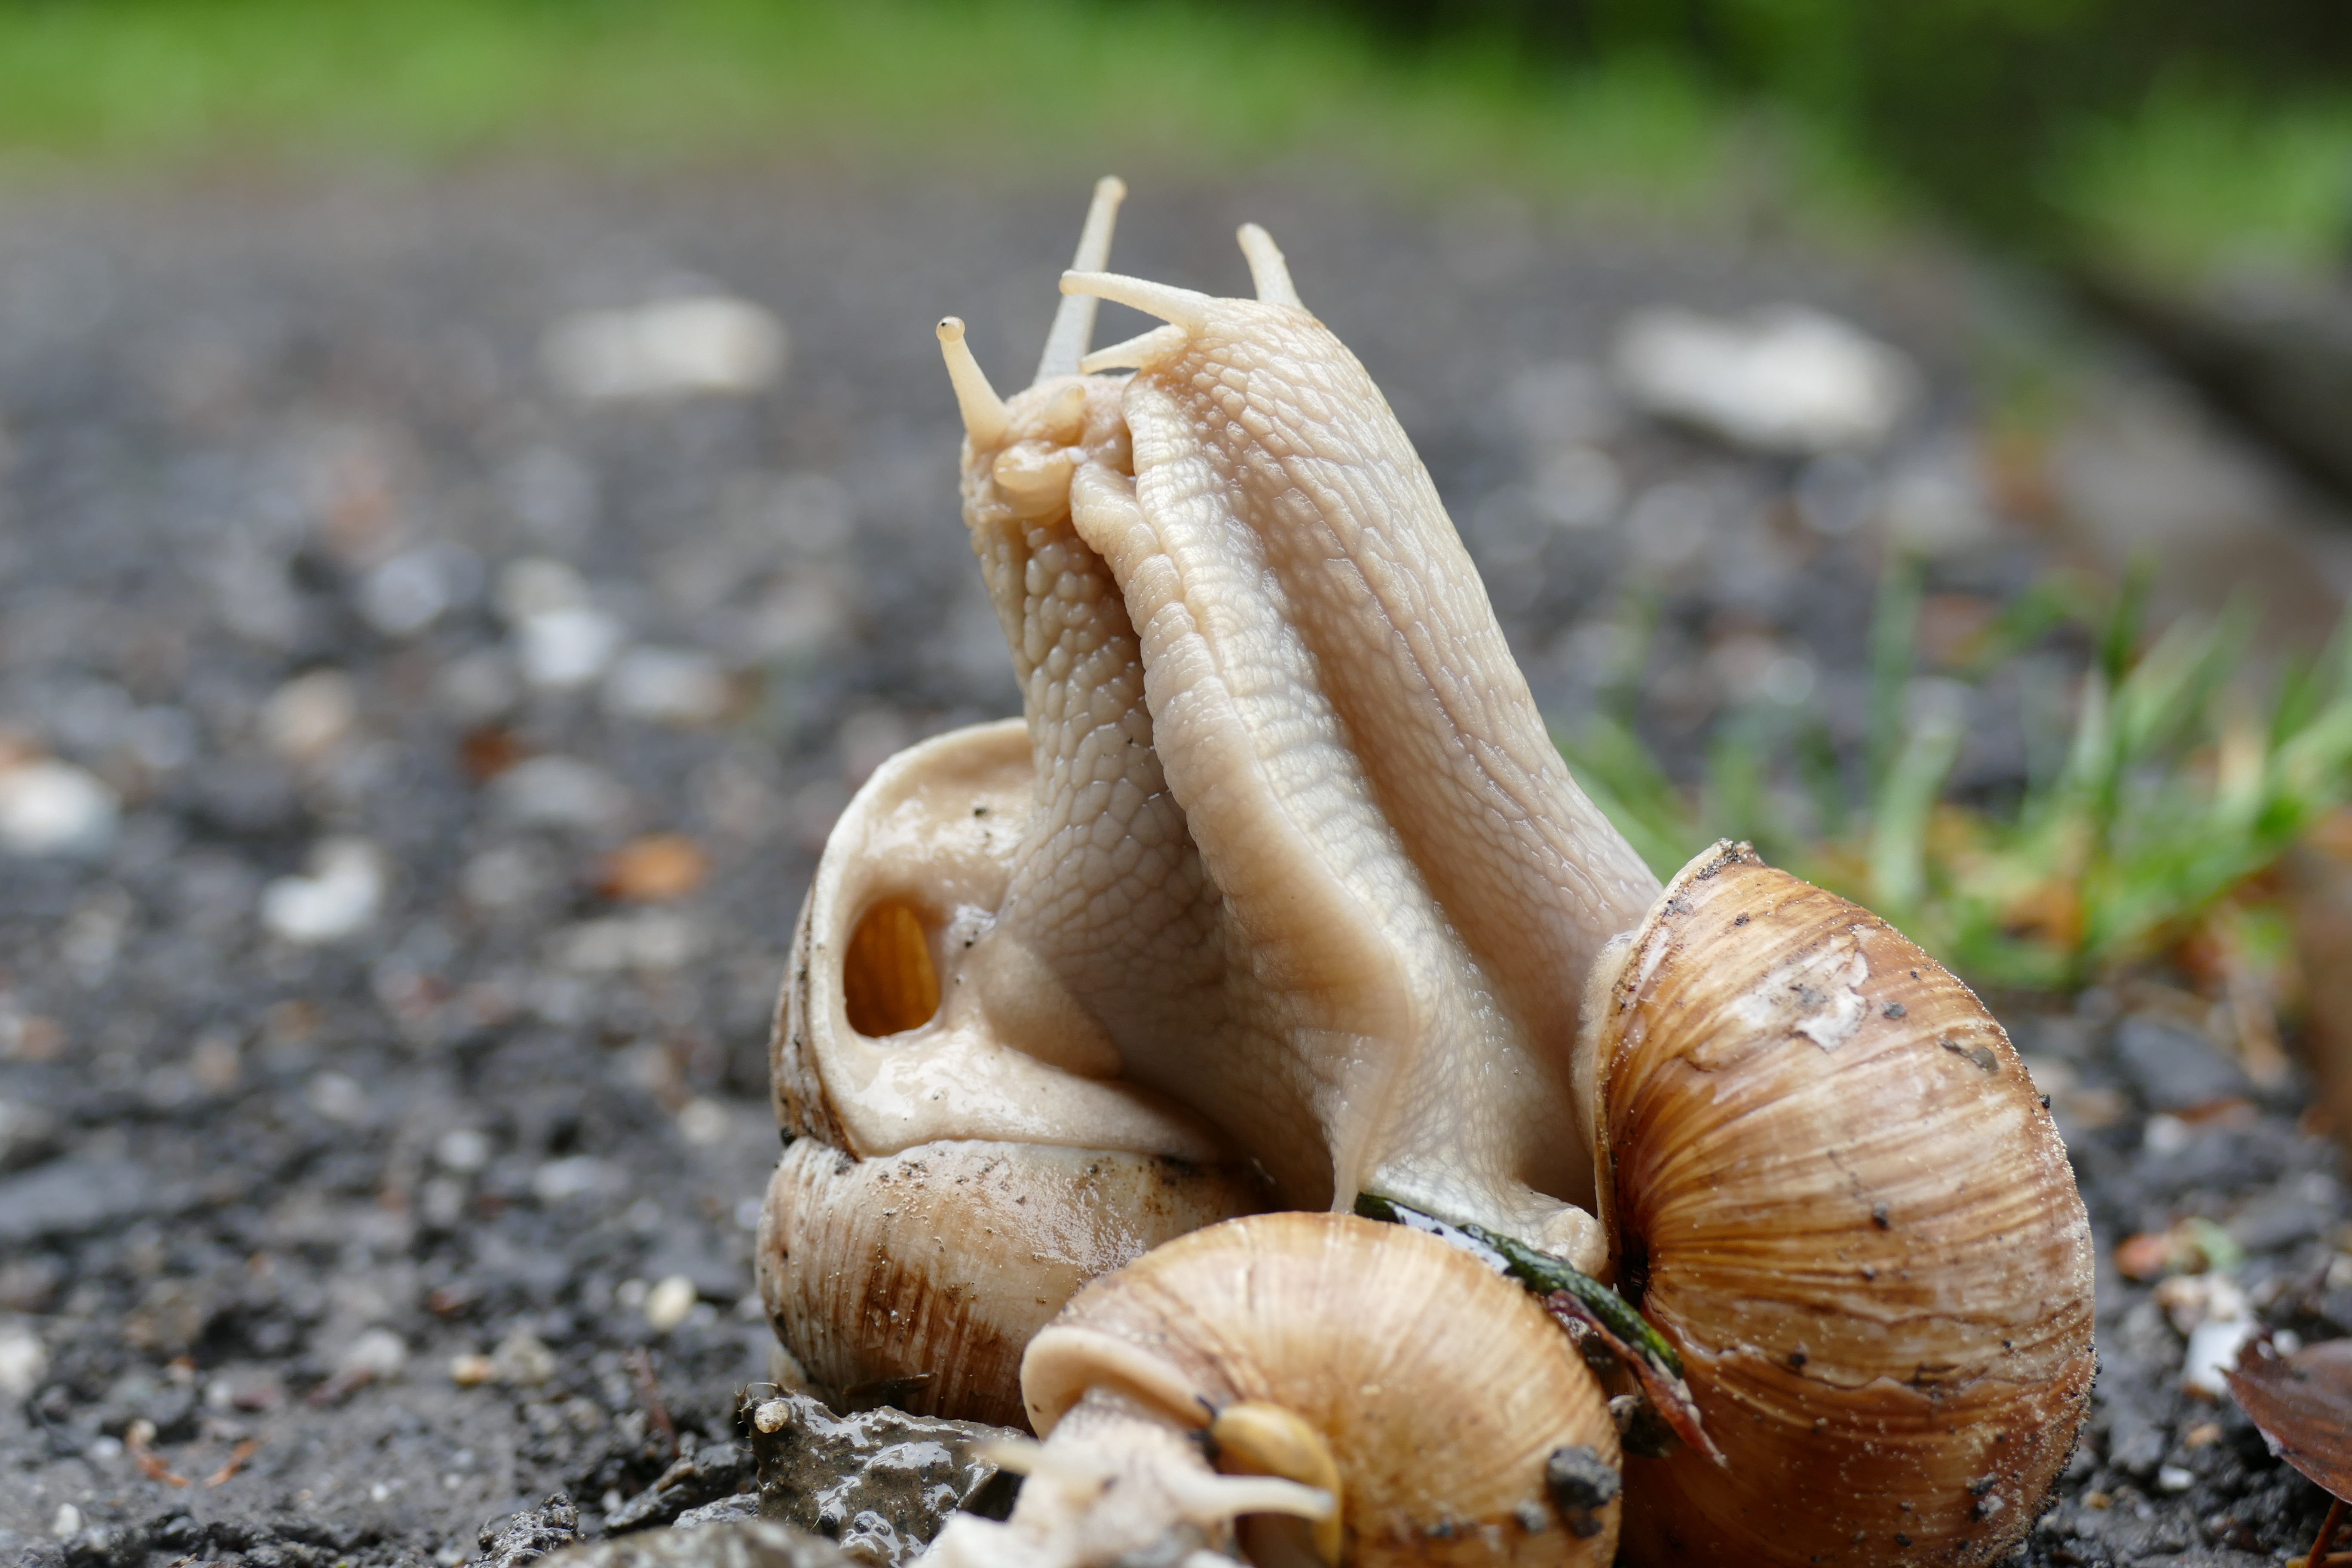
nature, wildlife, fauna, shell, invertebrate, mollusk, snail, copulation, molluscs, macro photography, pairing, sea snail, oyster mushroom, snails and slugs